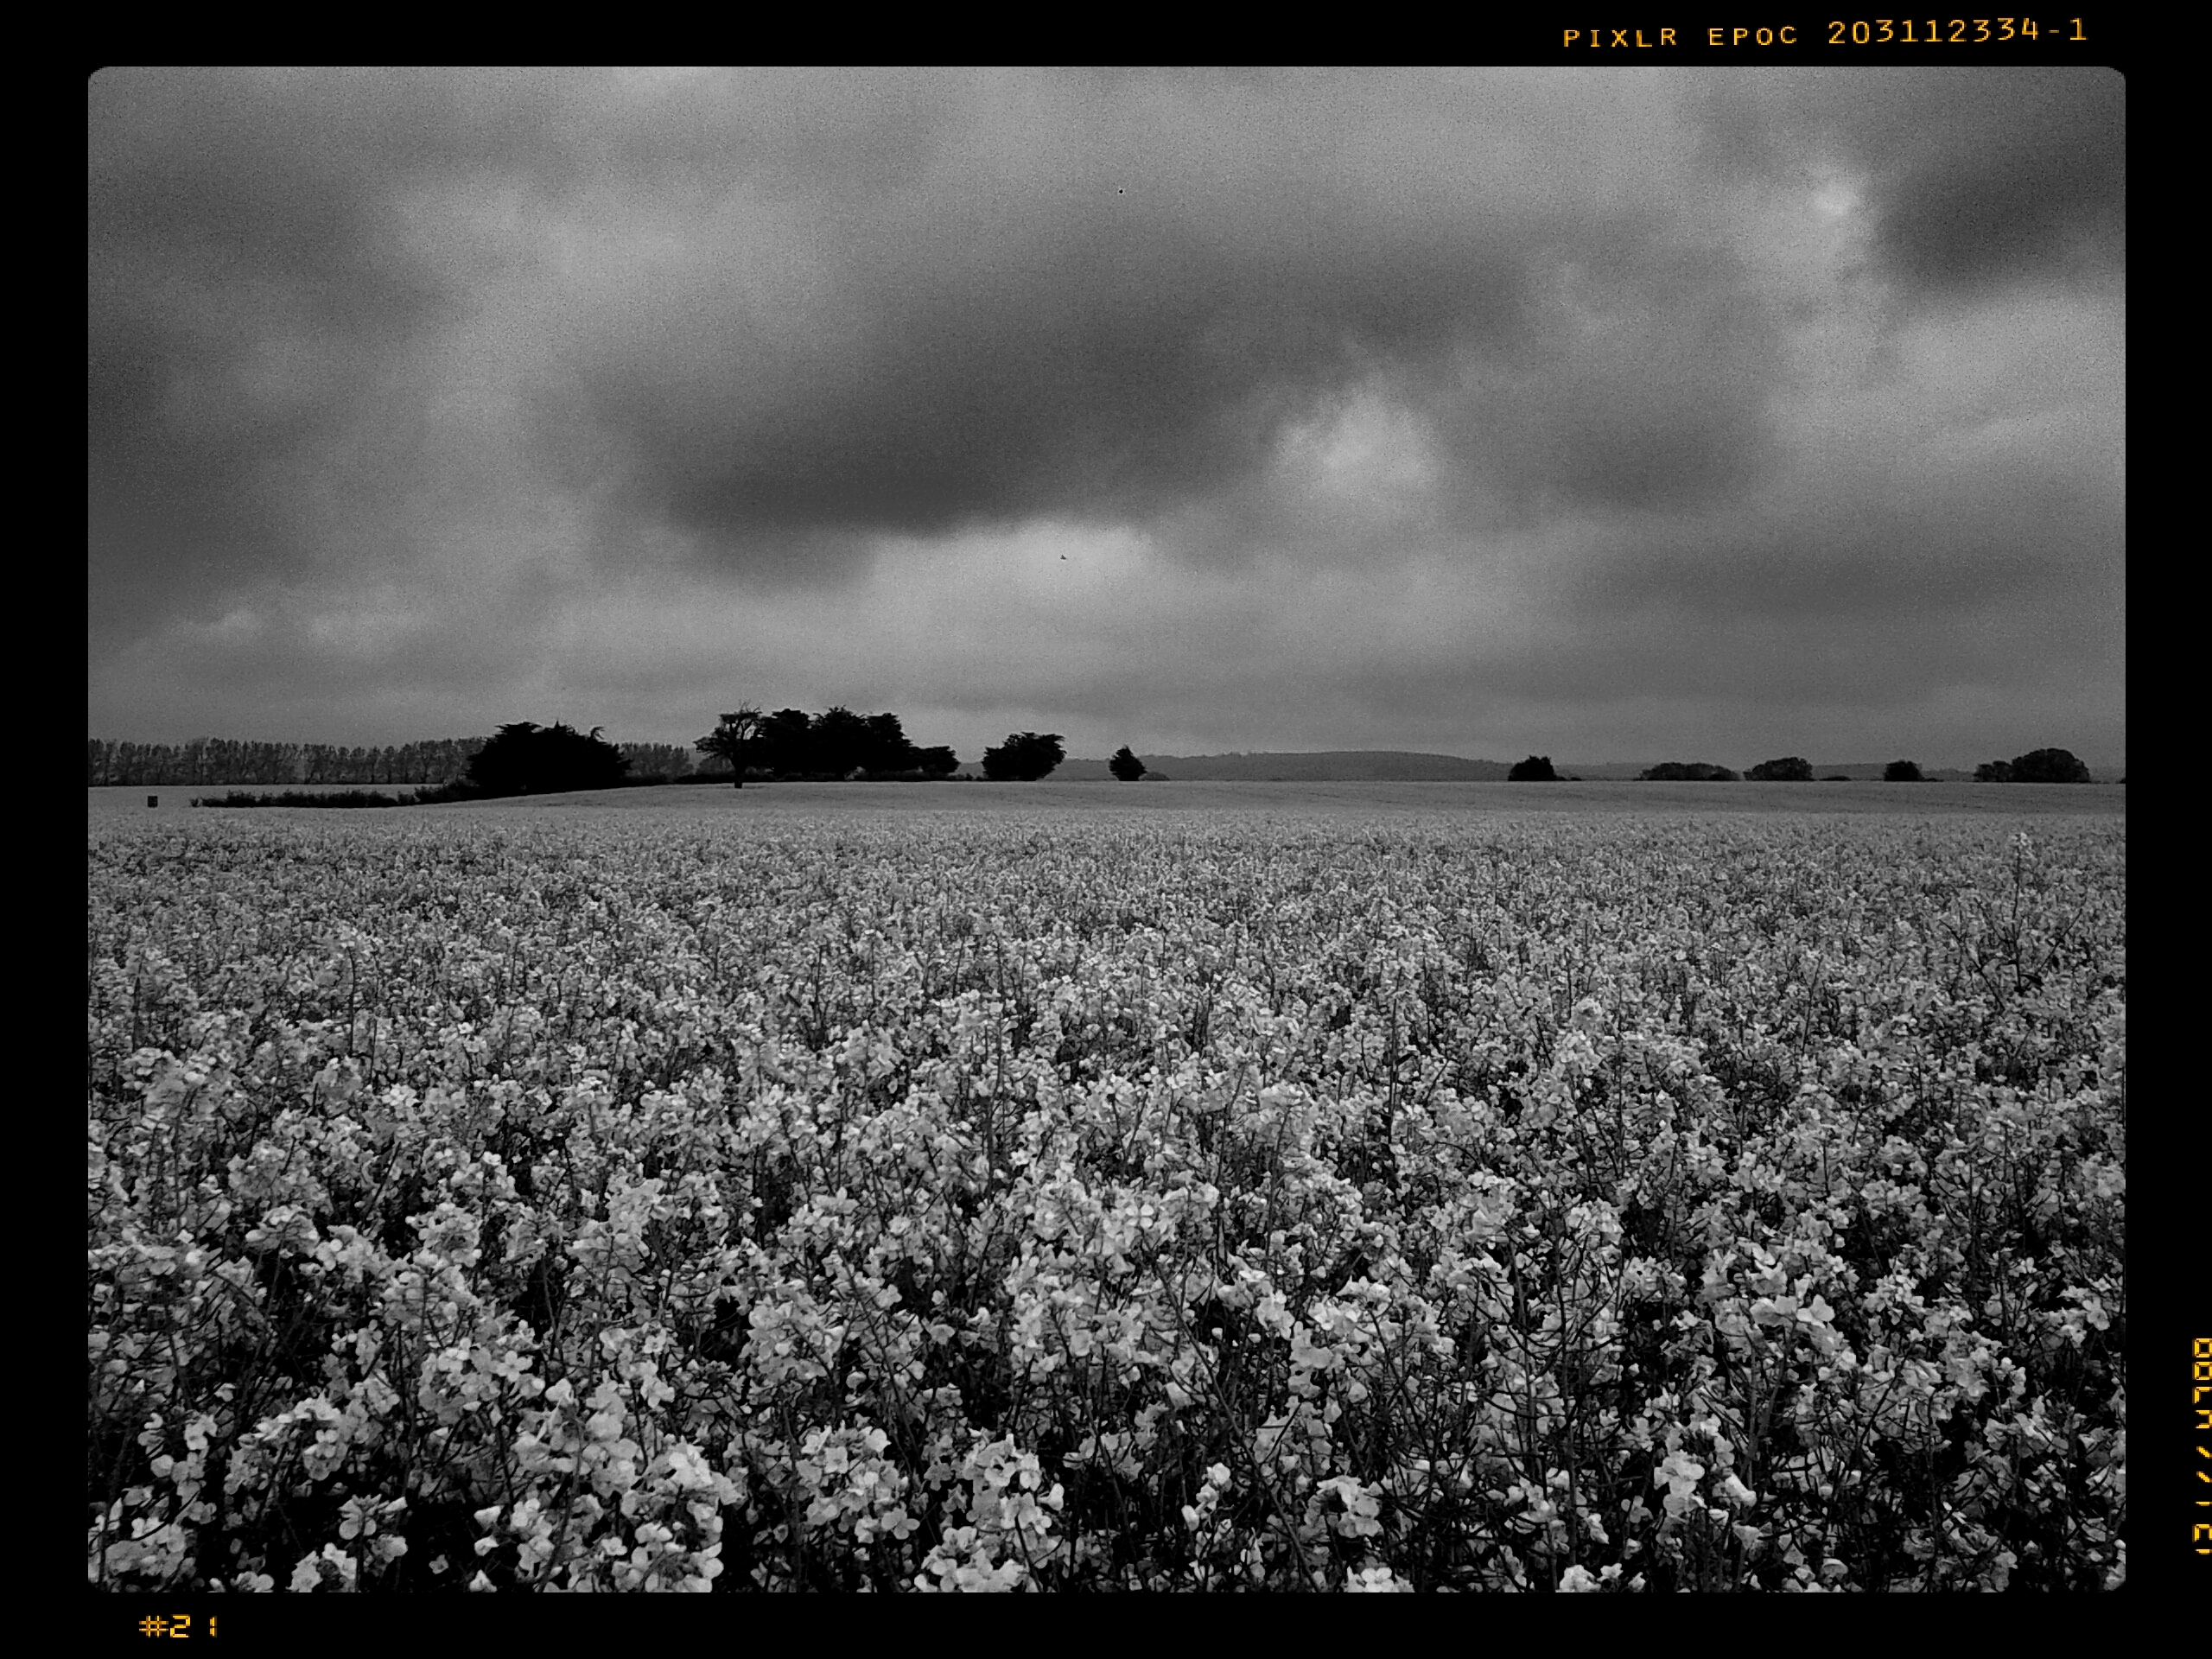
nature, horizon, cloud, black and white, sky, field, photography, flower, darkness, monochrome, plain, rapeseed, flowers, trees, clouds, image, sussex, screenshot, chichester, monochrome photography